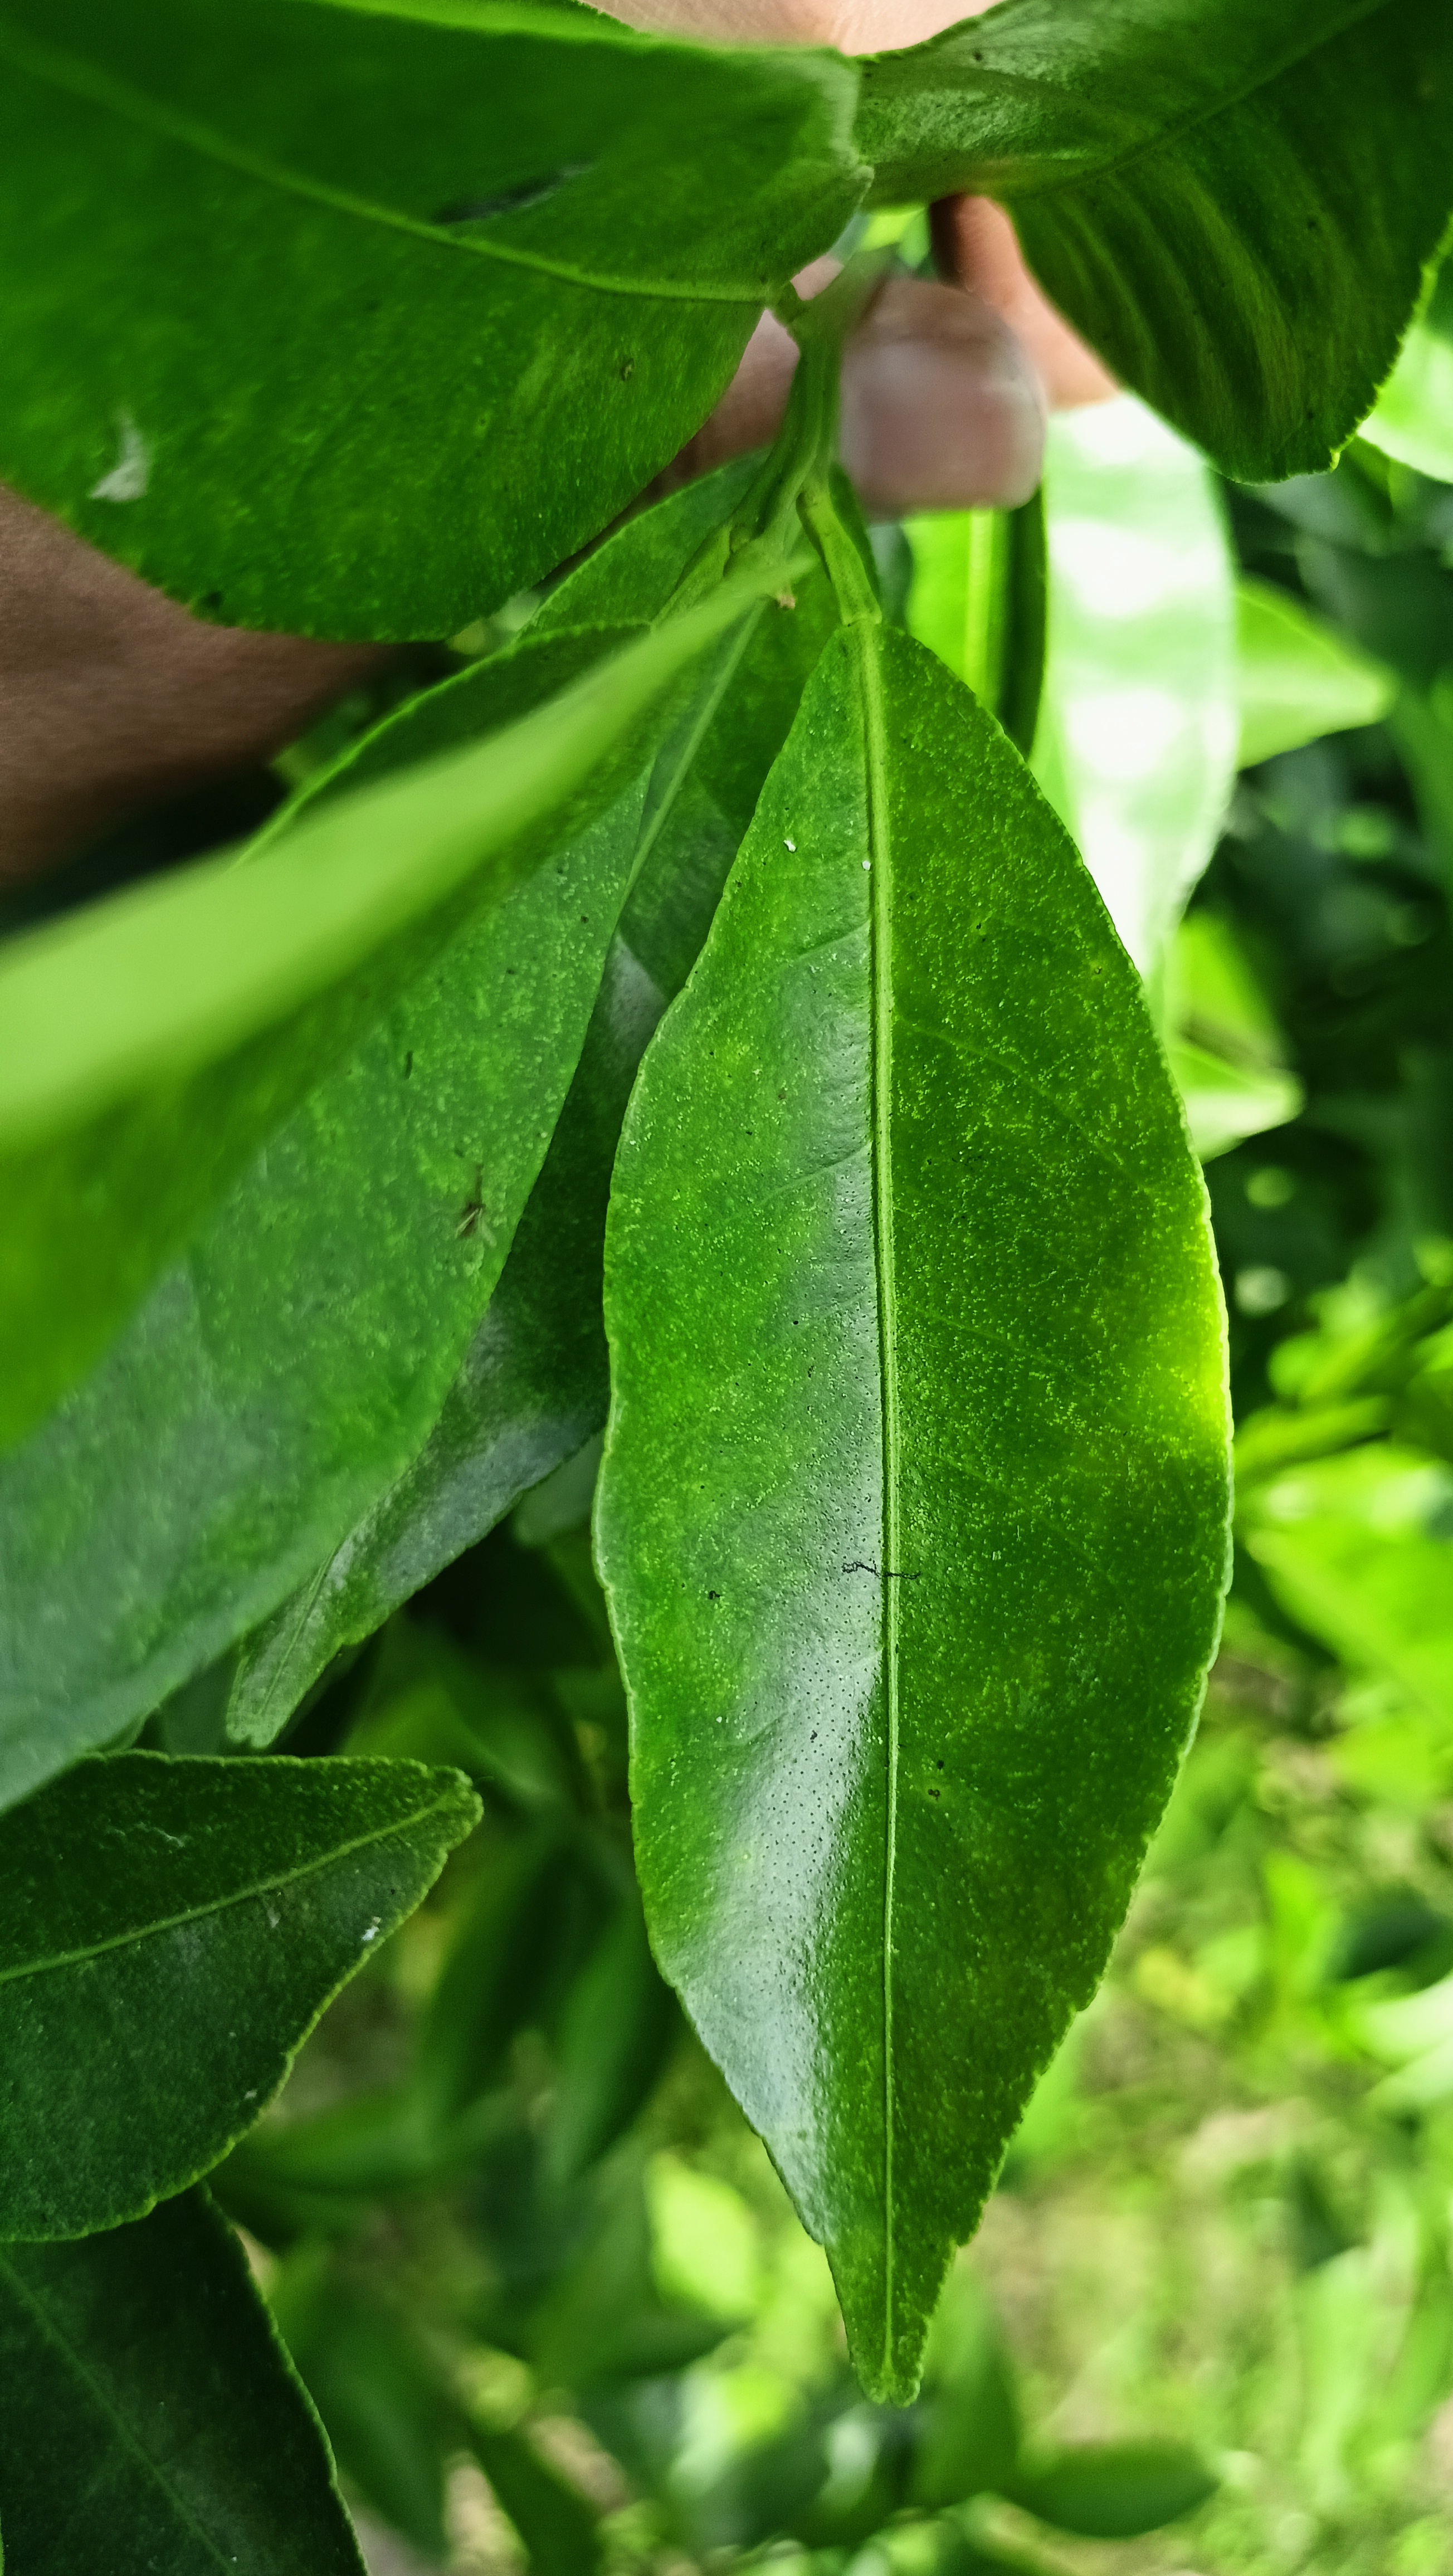
Mandarin leaf variety: Mandaring